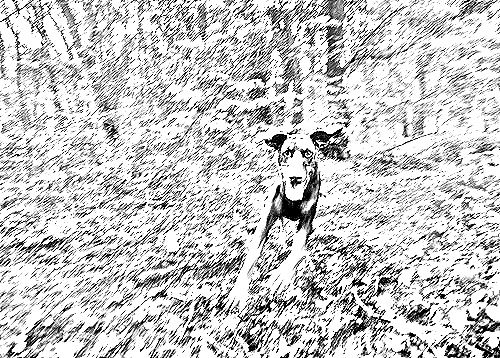
Portrait style: Sketch Portrait